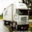
Label: truck